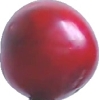
Label: cherry_wax_red